Robbie Ross (rugby league)

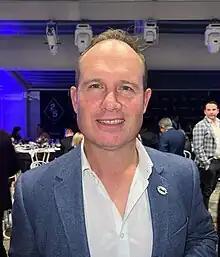
Ross in 2023

Robbie Ross (born 24 January 1975) is an Australian former rugby league footballer who played in the 1990s and 2000s. An Australian international and New South Wales State of Origin representative fullback, he played his club football with the Newcastle Knights, Brisbane Broncos and Hunter Mariners before settling at the Melbourne Storm with whom he won the 1999 Premiership.